Friedrich Wilhelm II, Duke of Saxe-Altenburg

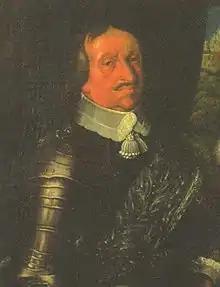

Friedrich Wilhelm II (12 February 1603, in Weimar – 22 April 1669, in Altenburg), was a duke of Saxe-Altenburg.